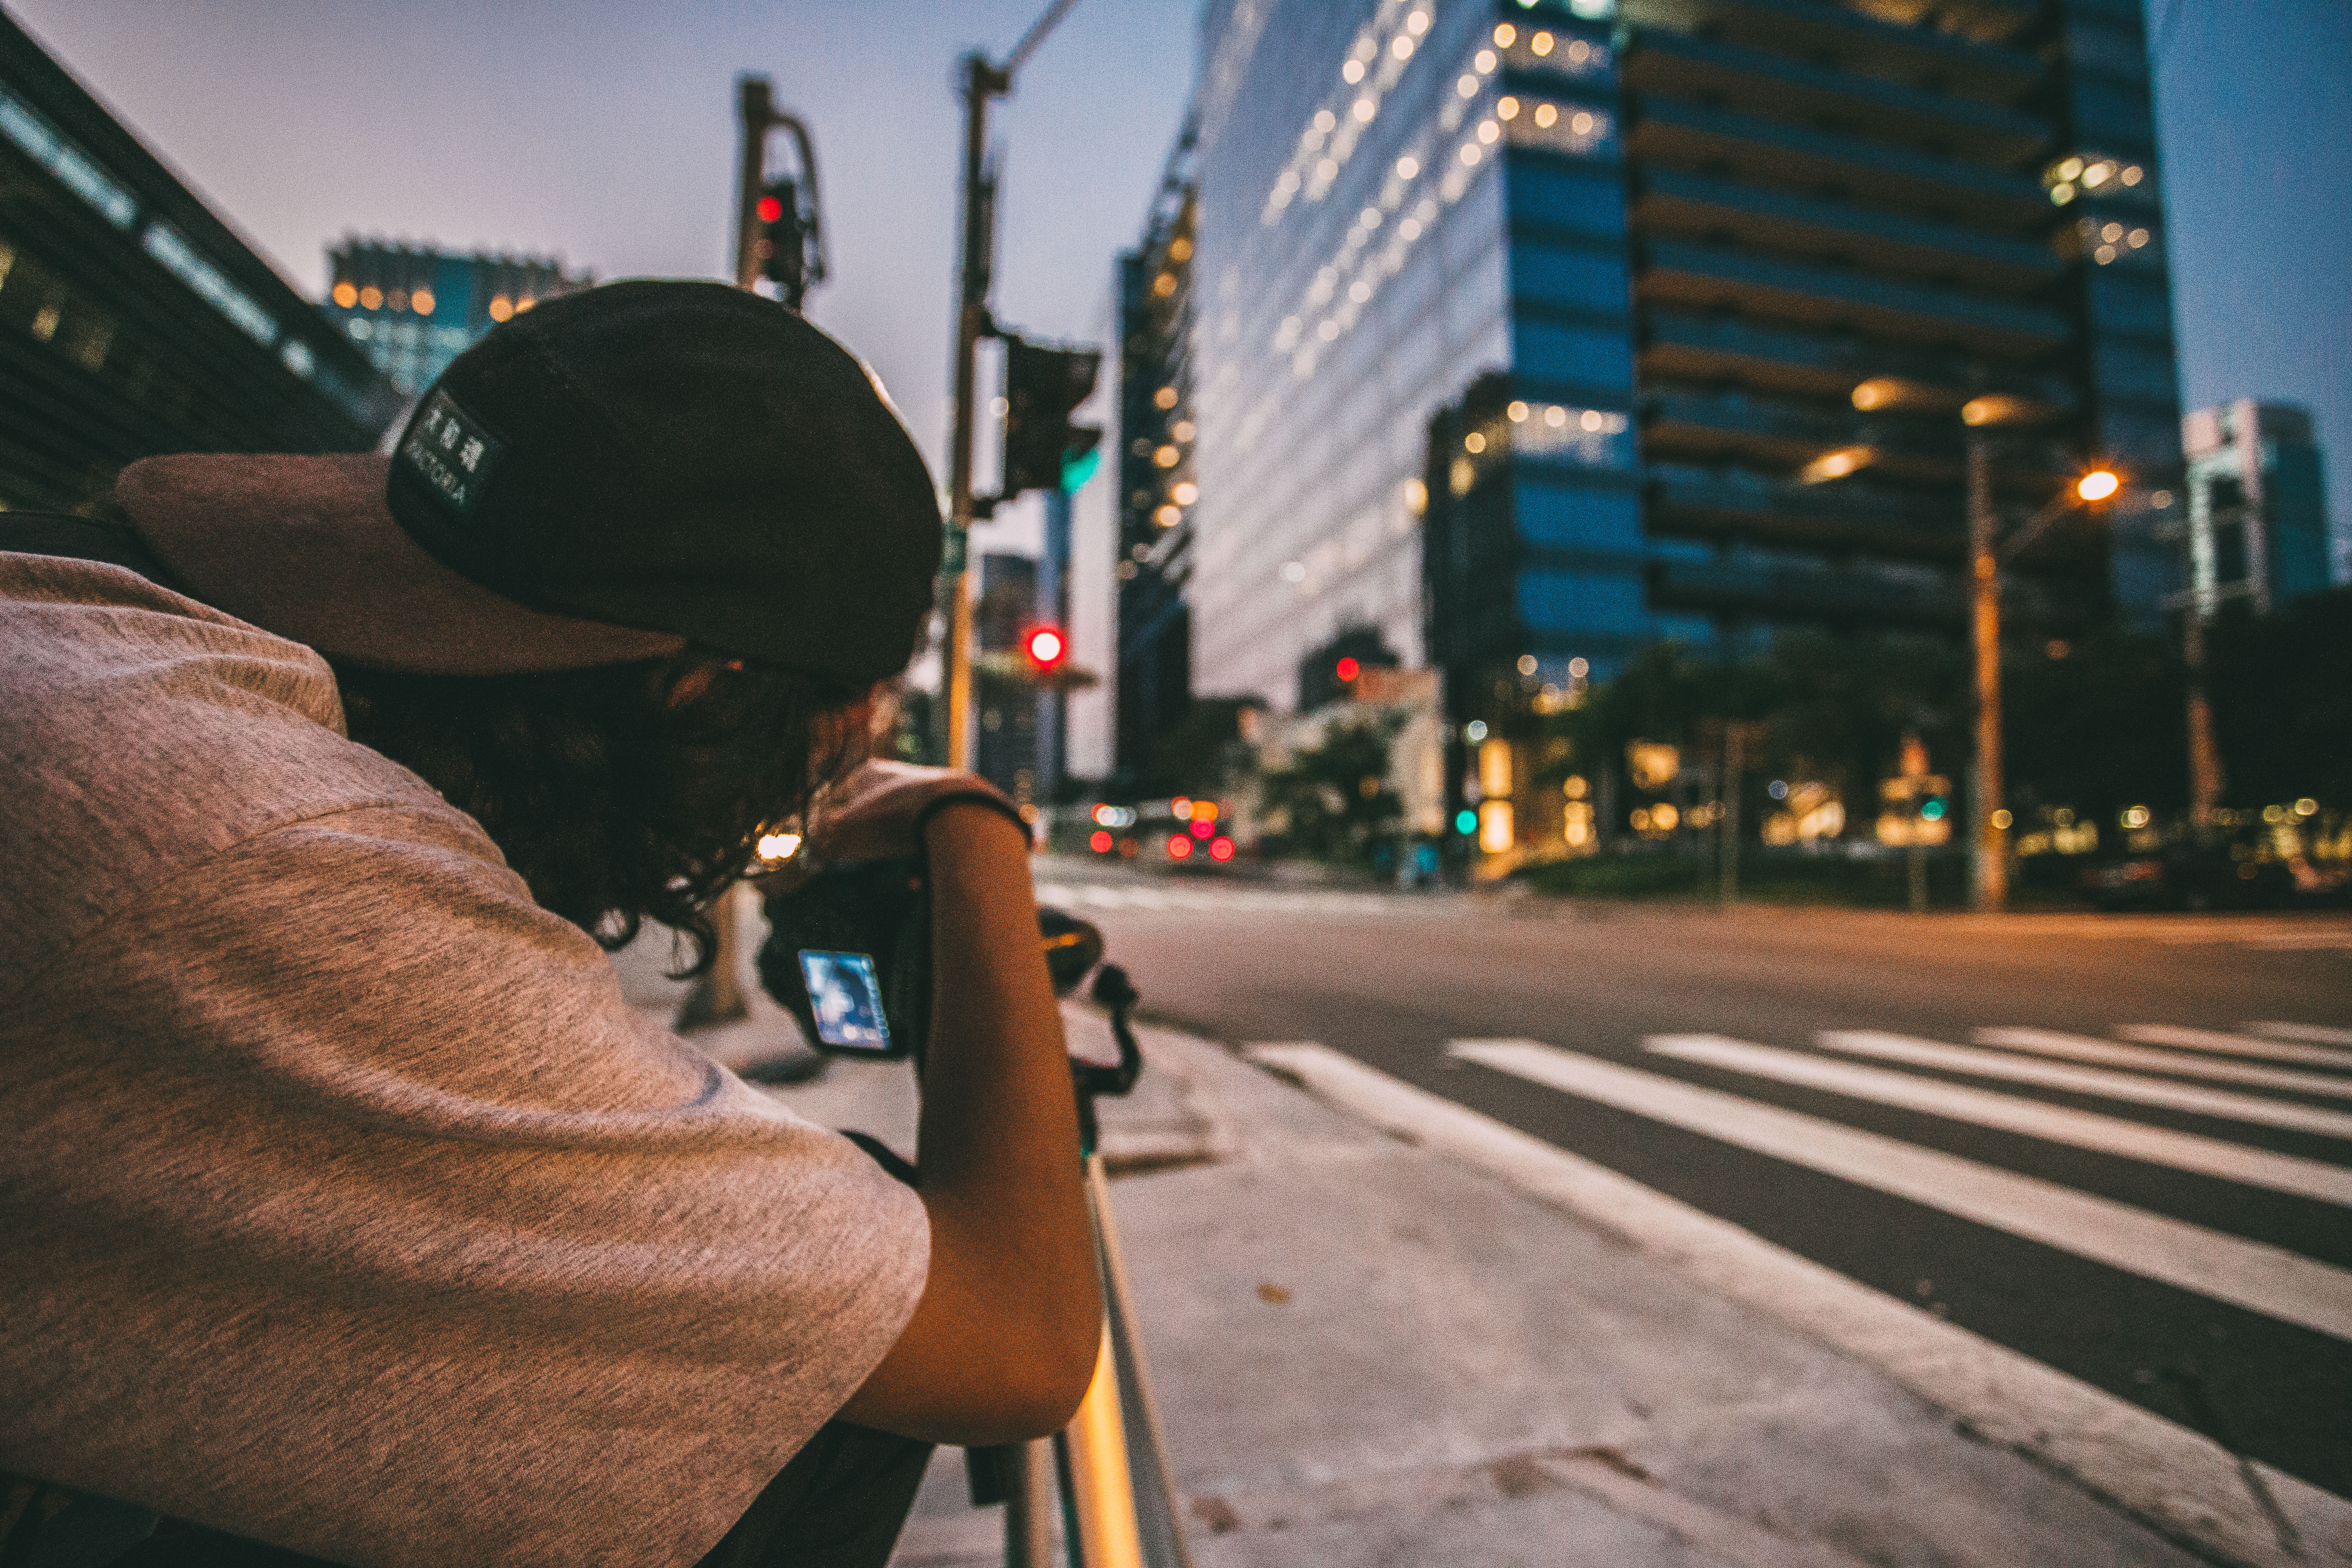
man, road, street, camera, photography, photographer, city, male, evening, color, road sign, infrastructure, photograph, zebra crossing